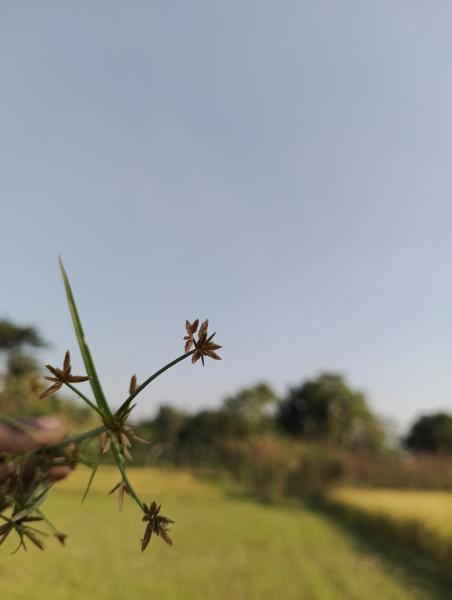
Weed species: Cyperus ochraceus